Government incentives for plug-in electric vehicles

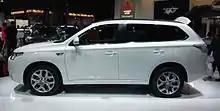
Launched in the Dutch market in 2013, the Mitsubishi Outlander P-HEV is the country's top selling ever plug-in hybrid electric vehicle.

In Amsterdam EV owners also have access to parking spaces reserved for battery electric vehicles, so they avoid the current wait for a parking place in Amsterdam, which can reach up to 10 years in some parts of the city. Free charging is also offered in public parking spaces. EV owners in the city of Rotterdam are entitled to one year of free parking in downtown and enjoy subsidies of up to if they install a home charger using green electricity. The city also introduced in 2014 a scrappage program to remove old polluting vehicles to improve air quality in the city. Rotterdam offers a incentive for business buyers to replace the old vehicles with all-electric vehicles. The subsidy is only available to the first 5,000 applicants that buy an eligible vehicle before the end of December 2013.